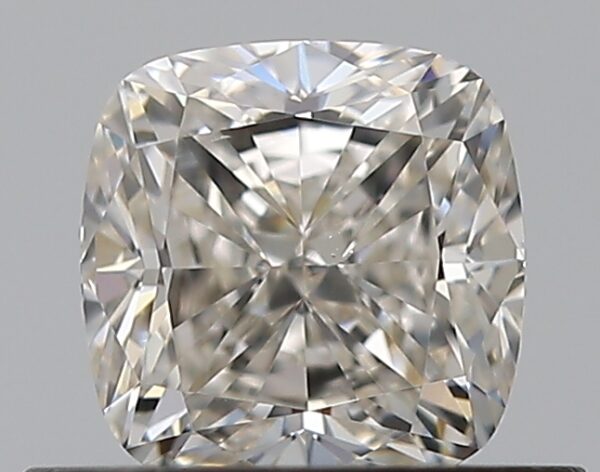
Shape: cushion
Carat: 0.61
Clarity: VS1
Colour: J
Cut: EX
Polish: EX
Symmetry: EX
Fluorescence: N
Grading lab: GIA
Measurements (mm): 4.68 x 4.63 x 3.22